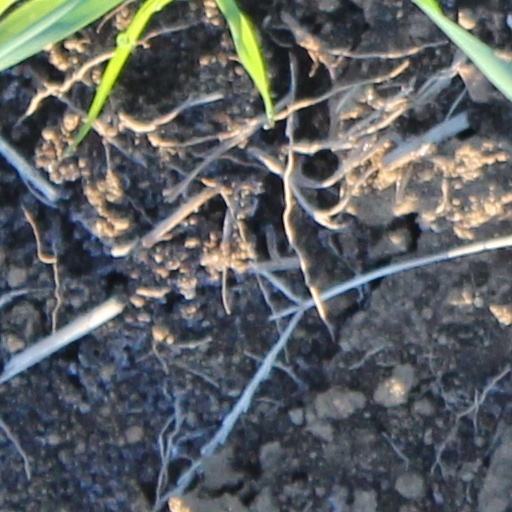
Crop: wheat